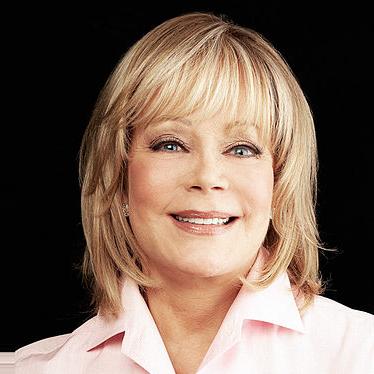
Age: 63